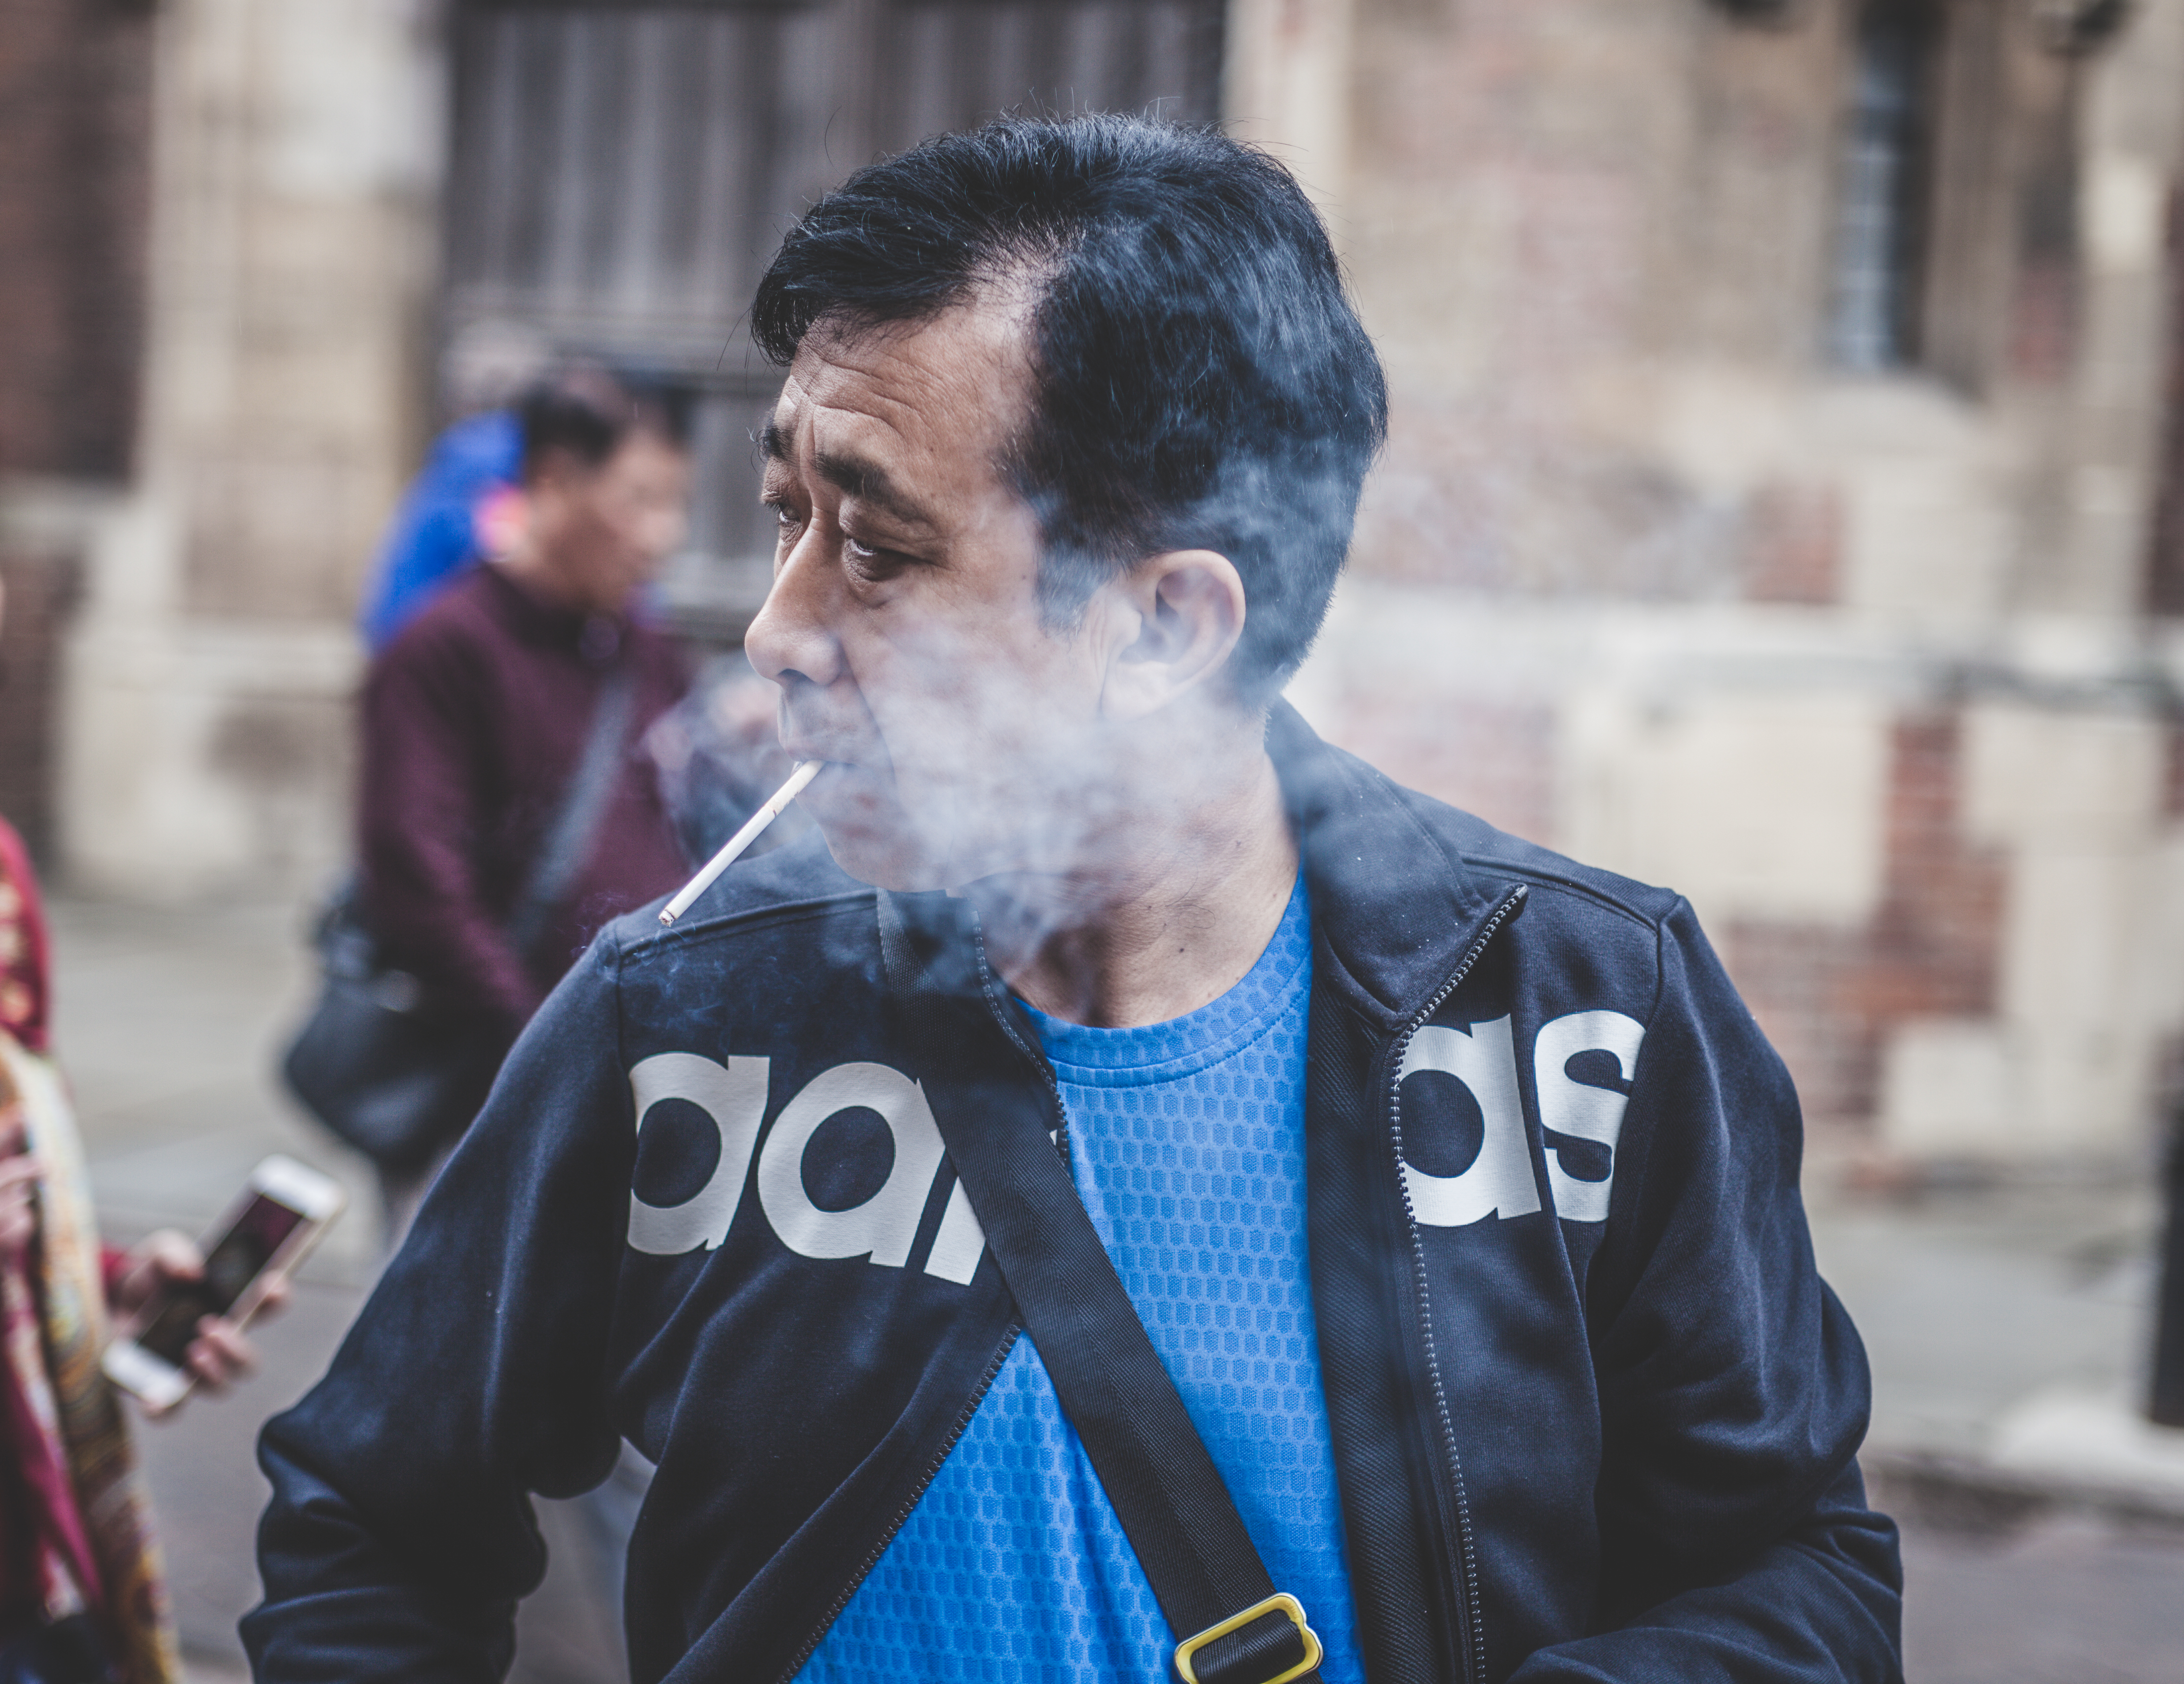
man, person, people, street, old, smoke, smoking, male, blue, jacket, cigarette, close up, demonstration, smoker, facial hair